John H. Donnelly

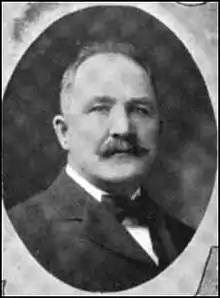
John H. Donnelly (1911)

John Henry Donnelly (May 11, 1857 – November 1, 1926) was an assistant warden, a realtor, an American politician, and Superintendent of Records.